John Hill (game designer)

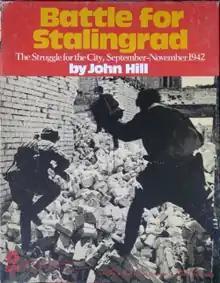
Cover of SPI's "Battle for Stalingrad", prominently displaying John Hill's name

John Evans Hill never knew his biological father, John T. Hill, who was killed in action during World War II while his mother Marian Jane Hill was pregnant. John Evans Hill was born on February 21, 1945, in Chicago and grew up in Elmhurst, Illinois. When Hill was three years old, his mother married Edward F. Whitley, who became the man Hill identified as his father. Hill also had a half-brother, Richard Whitley, a notable film and television writer. Hill was raised as a Catholic, attending and graduating from Immaculate Conception High School. After high school, Hill attended Purdue University and graduated with a four-year degree in Military History.